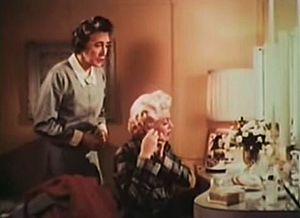
Anna Marie van Huffelen — née le 5 mars 1890 à Anvers, morte le 18 mai 1961 à Los Angeles — est une actrice américaine d'origine belge, connue sous le nom de scène d’Ann Codee.